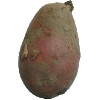
Label: Potato Red 1